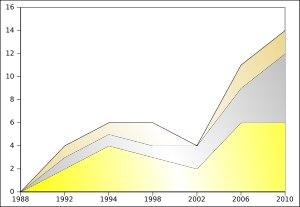
La Corée du Sud, dénommée République de Corée, participe aux Jeux olympiques depuis 1948. Elle envoie des athlètes à chaque édition des Jeux olympiques d'été depuis cette date, excepté lors des Jeux d'été de 1980 qu'elle boycotte. La Corée du Sud participe également à chaque édition des Jeux d'hiver depuis 1948, excepté en 1952.